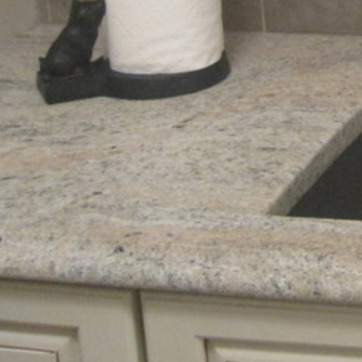
Material: polishedstone